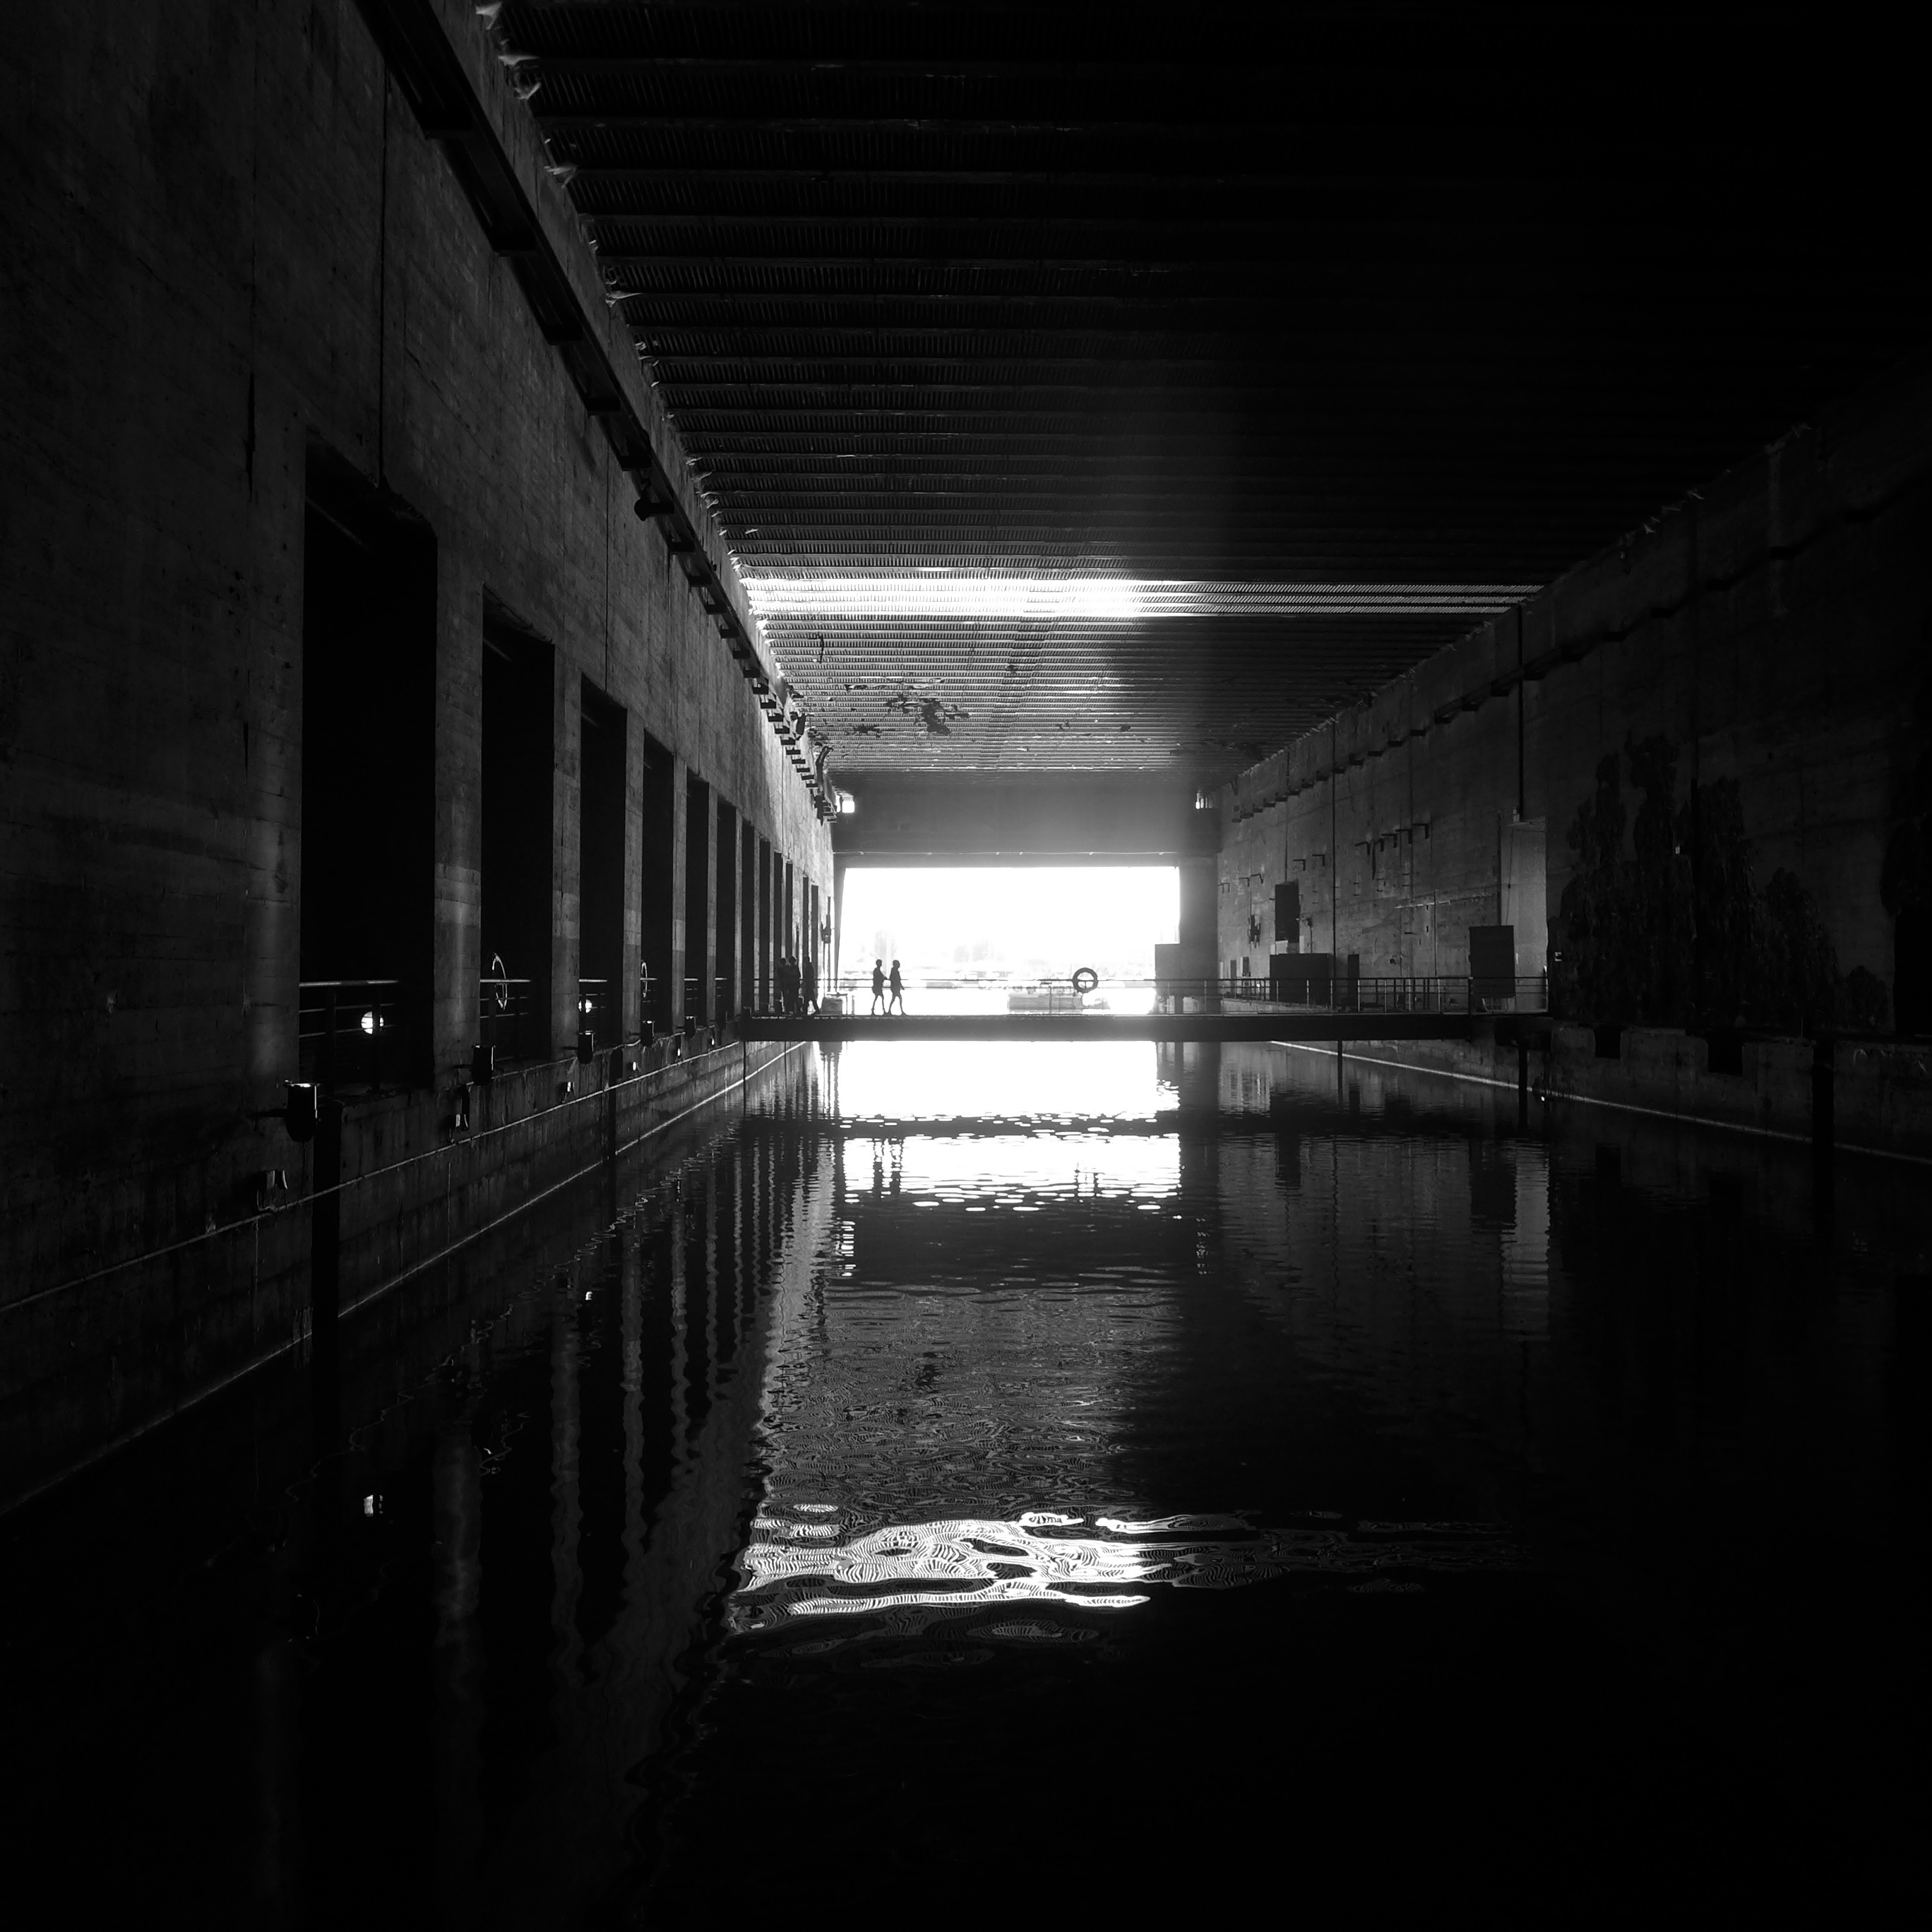
light, black and white, white, night, sunlight, reflection, darkness, black, monochrome, lighting, symmetry, shape, monochrome photography, film noir